Hti

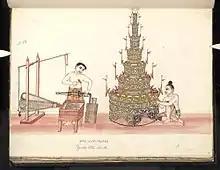
Depiction of "hti" craftsmen, 1897.

Hti (Shan: ), a Burmese language word meaning umbrella, is the name of the finial ornament that tops almost all Burmese pagodas. The chatra umbrella or parasol is an auspicious symbol in Buddhism and Hinduism.